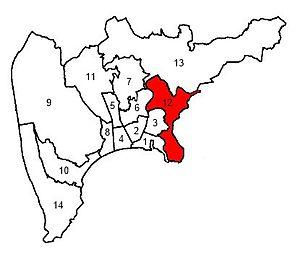
Localisation du canton de Nice-12 dans la ville de Nice (Alpes-Maritimes, France).
Le canton de Nice-12 est une ancienne division administrative française, située dans le département des Alpes-Maritimes et la région Provence-Alpes-Côte d'Azur.